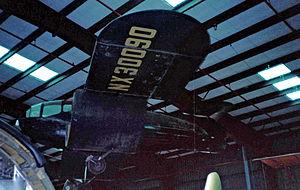
L’aile tunnel est une technologie développée notamment par l'américain Willard Custer dans les années 1920. Il s'agit d'une méthode de production de portance en utilisant le souffle d'une hélice sur une aile qui en épouse le cercle par le dessous, et qui rappelle les techniques d'hypersustentation par soufflage de la voilure.